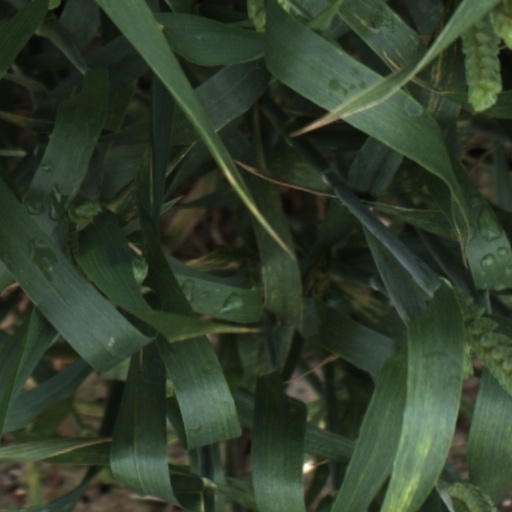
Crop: wheat